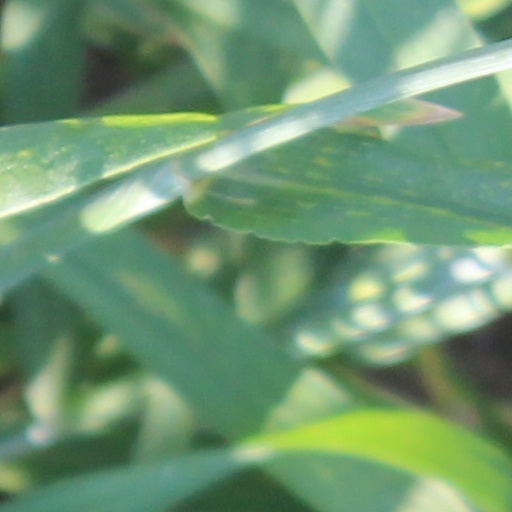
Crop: wheat